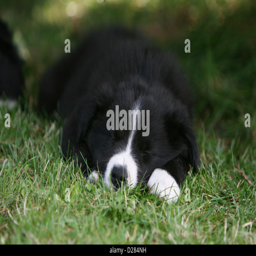
puppy sleeping in the grass